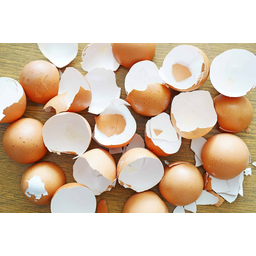
Label: eggshells